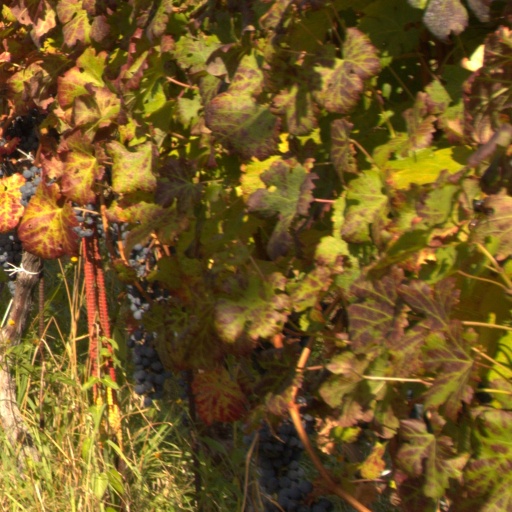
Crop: grape